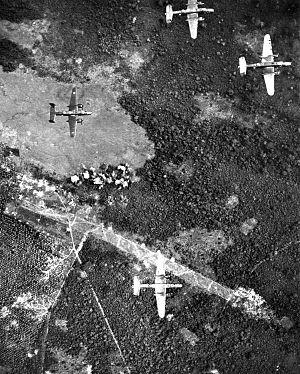
Lae est la capitale de la province de Morobe en Papouasie-Nouvelle-Guinée. C'est la deuxième ville du pays pour ce qui est de la population avec près de 120 000 habitants. Elle se situe dans le golfe d'Huon près de l'estuaire de la rivière Markham.